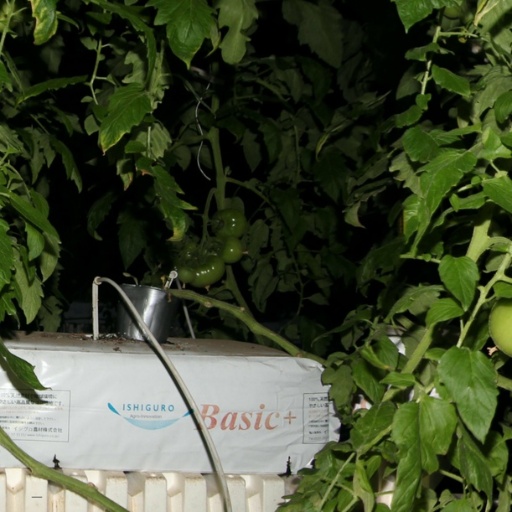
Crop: tomato